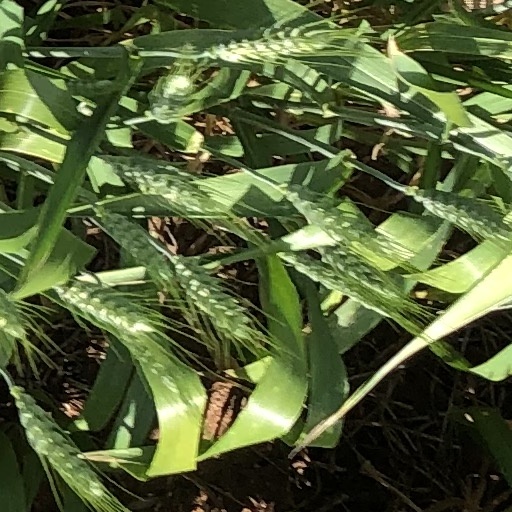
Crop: wheat